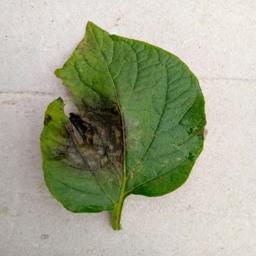
Etiqueta: Late Blight